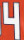
Number: 4